Klaipėda

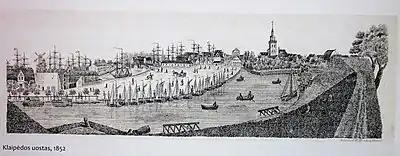
Port of Klaipėda in 1852

The first church (possibly chapel) dedicated to the military garrison was built along with the Klaipėda Castle in 1252 and was consecrated after Mary, mother of Jesus, although it did not have as much effect for the townspeople, as well as the residents of surrounding villages. Initially, it was planned that Klaipėda would become centre of the Bishopric of Courland. Thus, before 1290, a St. Mary's Cathedral was built in the town and a six-members chapter settled down in 1290. Nevertheless, the cathedral also did not have much effect on the town's religious life in long-term as bishop waived his rights to the cathedral in 1298. Eventually, the cathedral was moved to Windau.